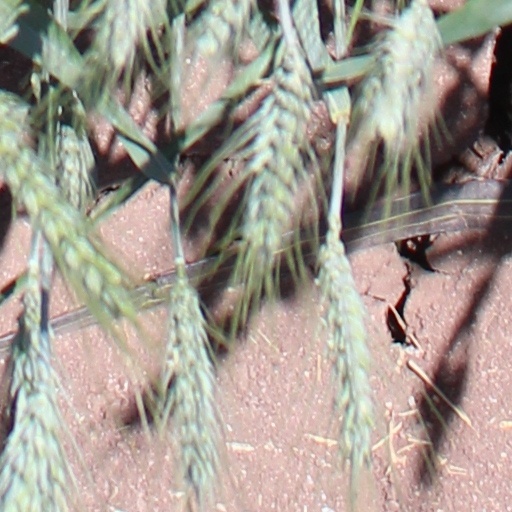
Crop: wheat